List of Silver Slugger Award winners at third base

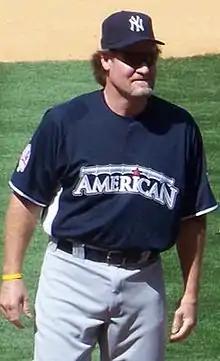
Wade Boggs wearing the 2008 American League All-Star uniform

The Silver Slugger Award is awarded annually to the best offensive player at each position in both the American League (AL) and the National League (NL), as determined by the coaches and managers of Major League Baseball (MLB). These voters consider several offensive categories in selecting the winners, including batting average, slugging percentage, and on-base percentage, in addition to "coaches' and managers' general impressions of a player's overall offensive value". Managers and coaches are not permitted to vote for players on their own team. The Silver Slugger was first awarded in 1980 and is given by Hillerich & Bradsby, the manufacturer of Louisville Slugger bats. The award is a bat-shaped trophy, 3 feet (91 cm) tall, engraved with the names of each of the winners from the league and plated with sterling silver.